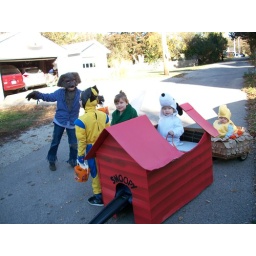
snoopy and woodstock in the dog house